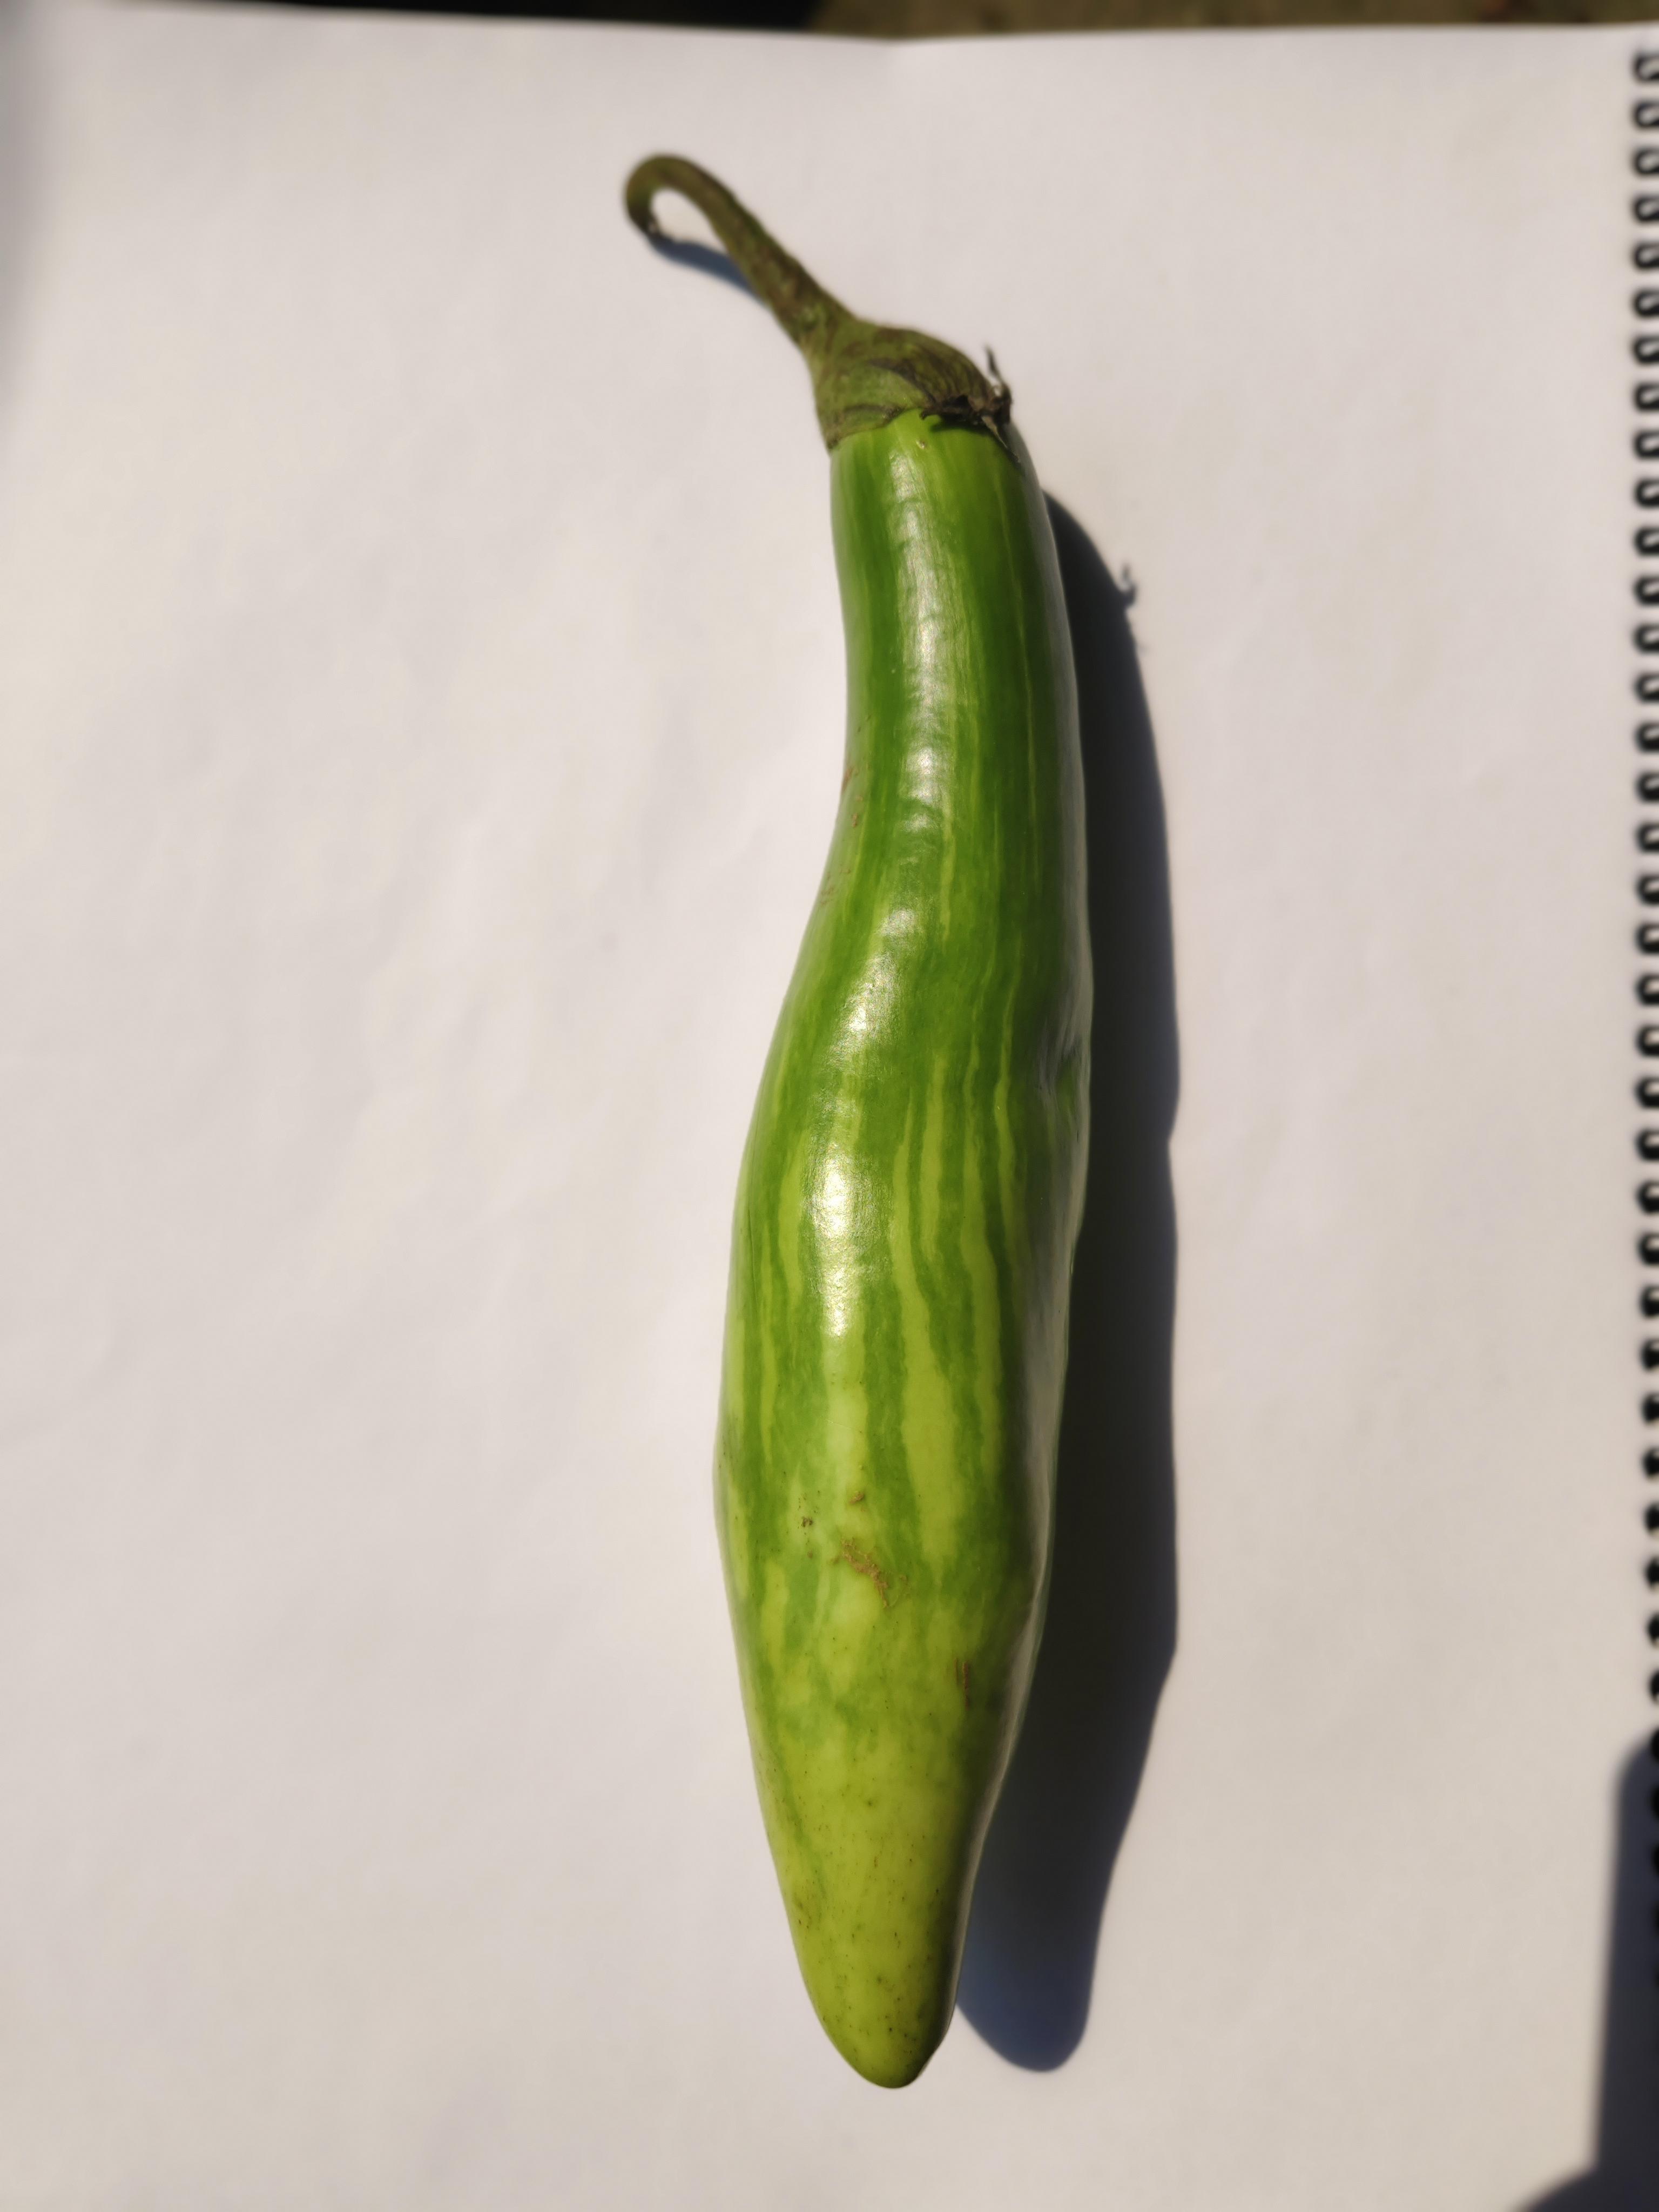
Label: Brinjal